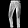
Label: Trouser